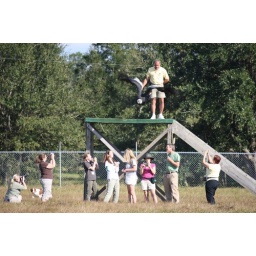
flying the condor in an open field